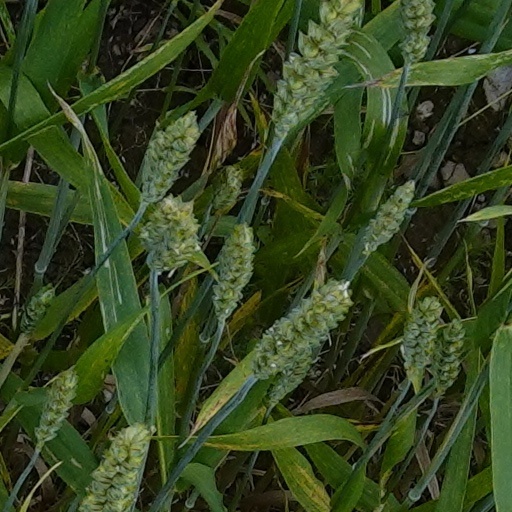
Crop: wheat